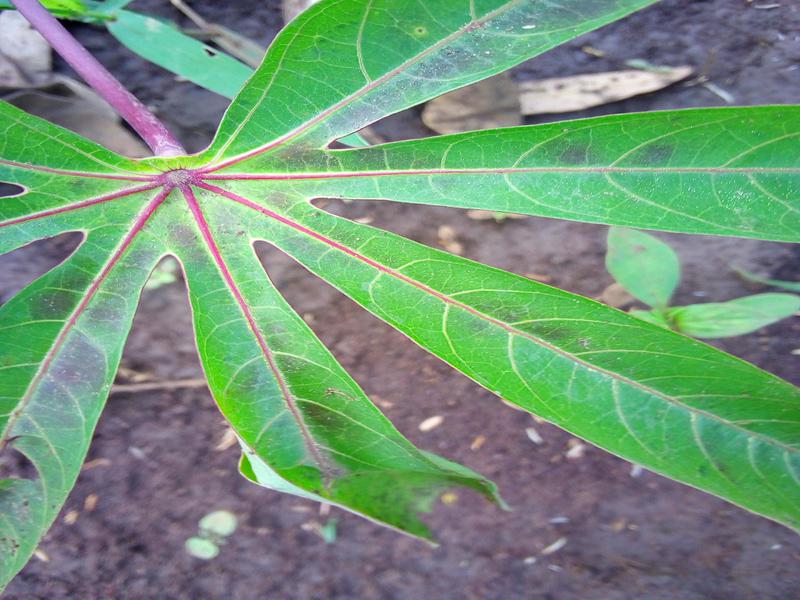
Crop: cassava
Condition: healthy